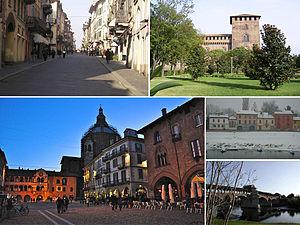
Pavie est une ville de la province du même nom en Lombardie.